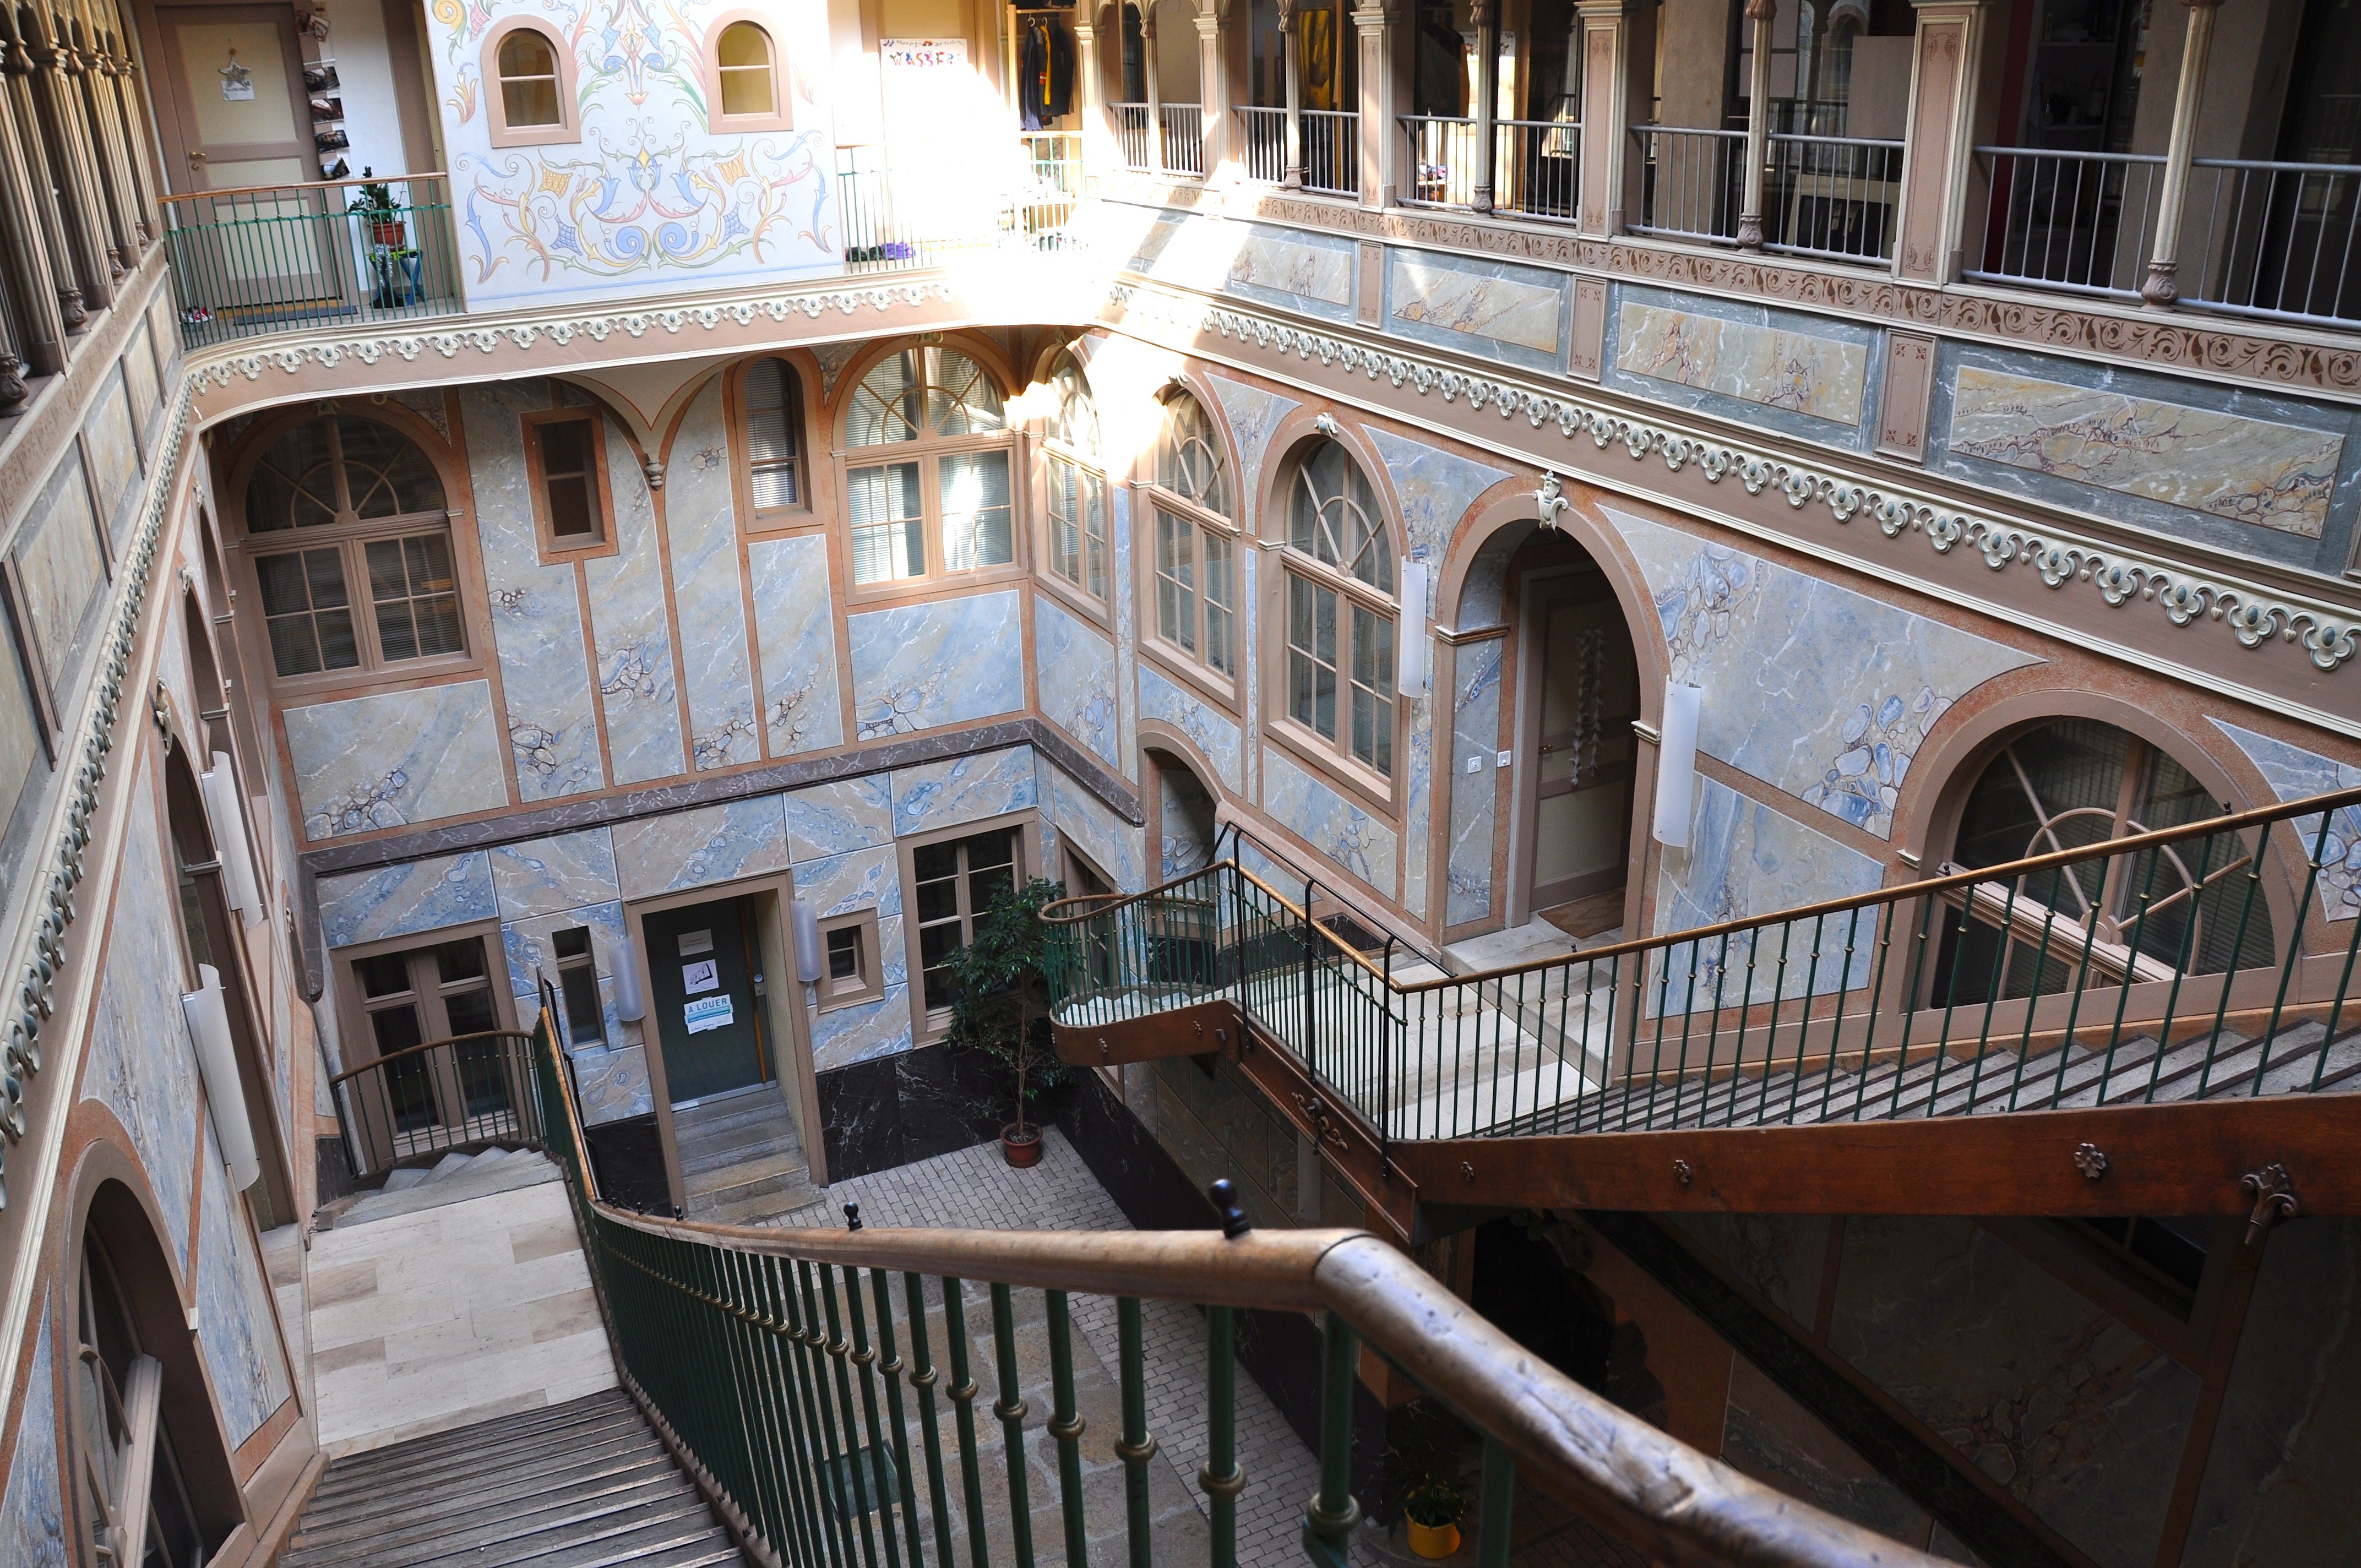
architecture, boat, city, vehicle, patio, facade, stairway, waterway, buildings, ornate, doors, switzerland, down, portico, unique